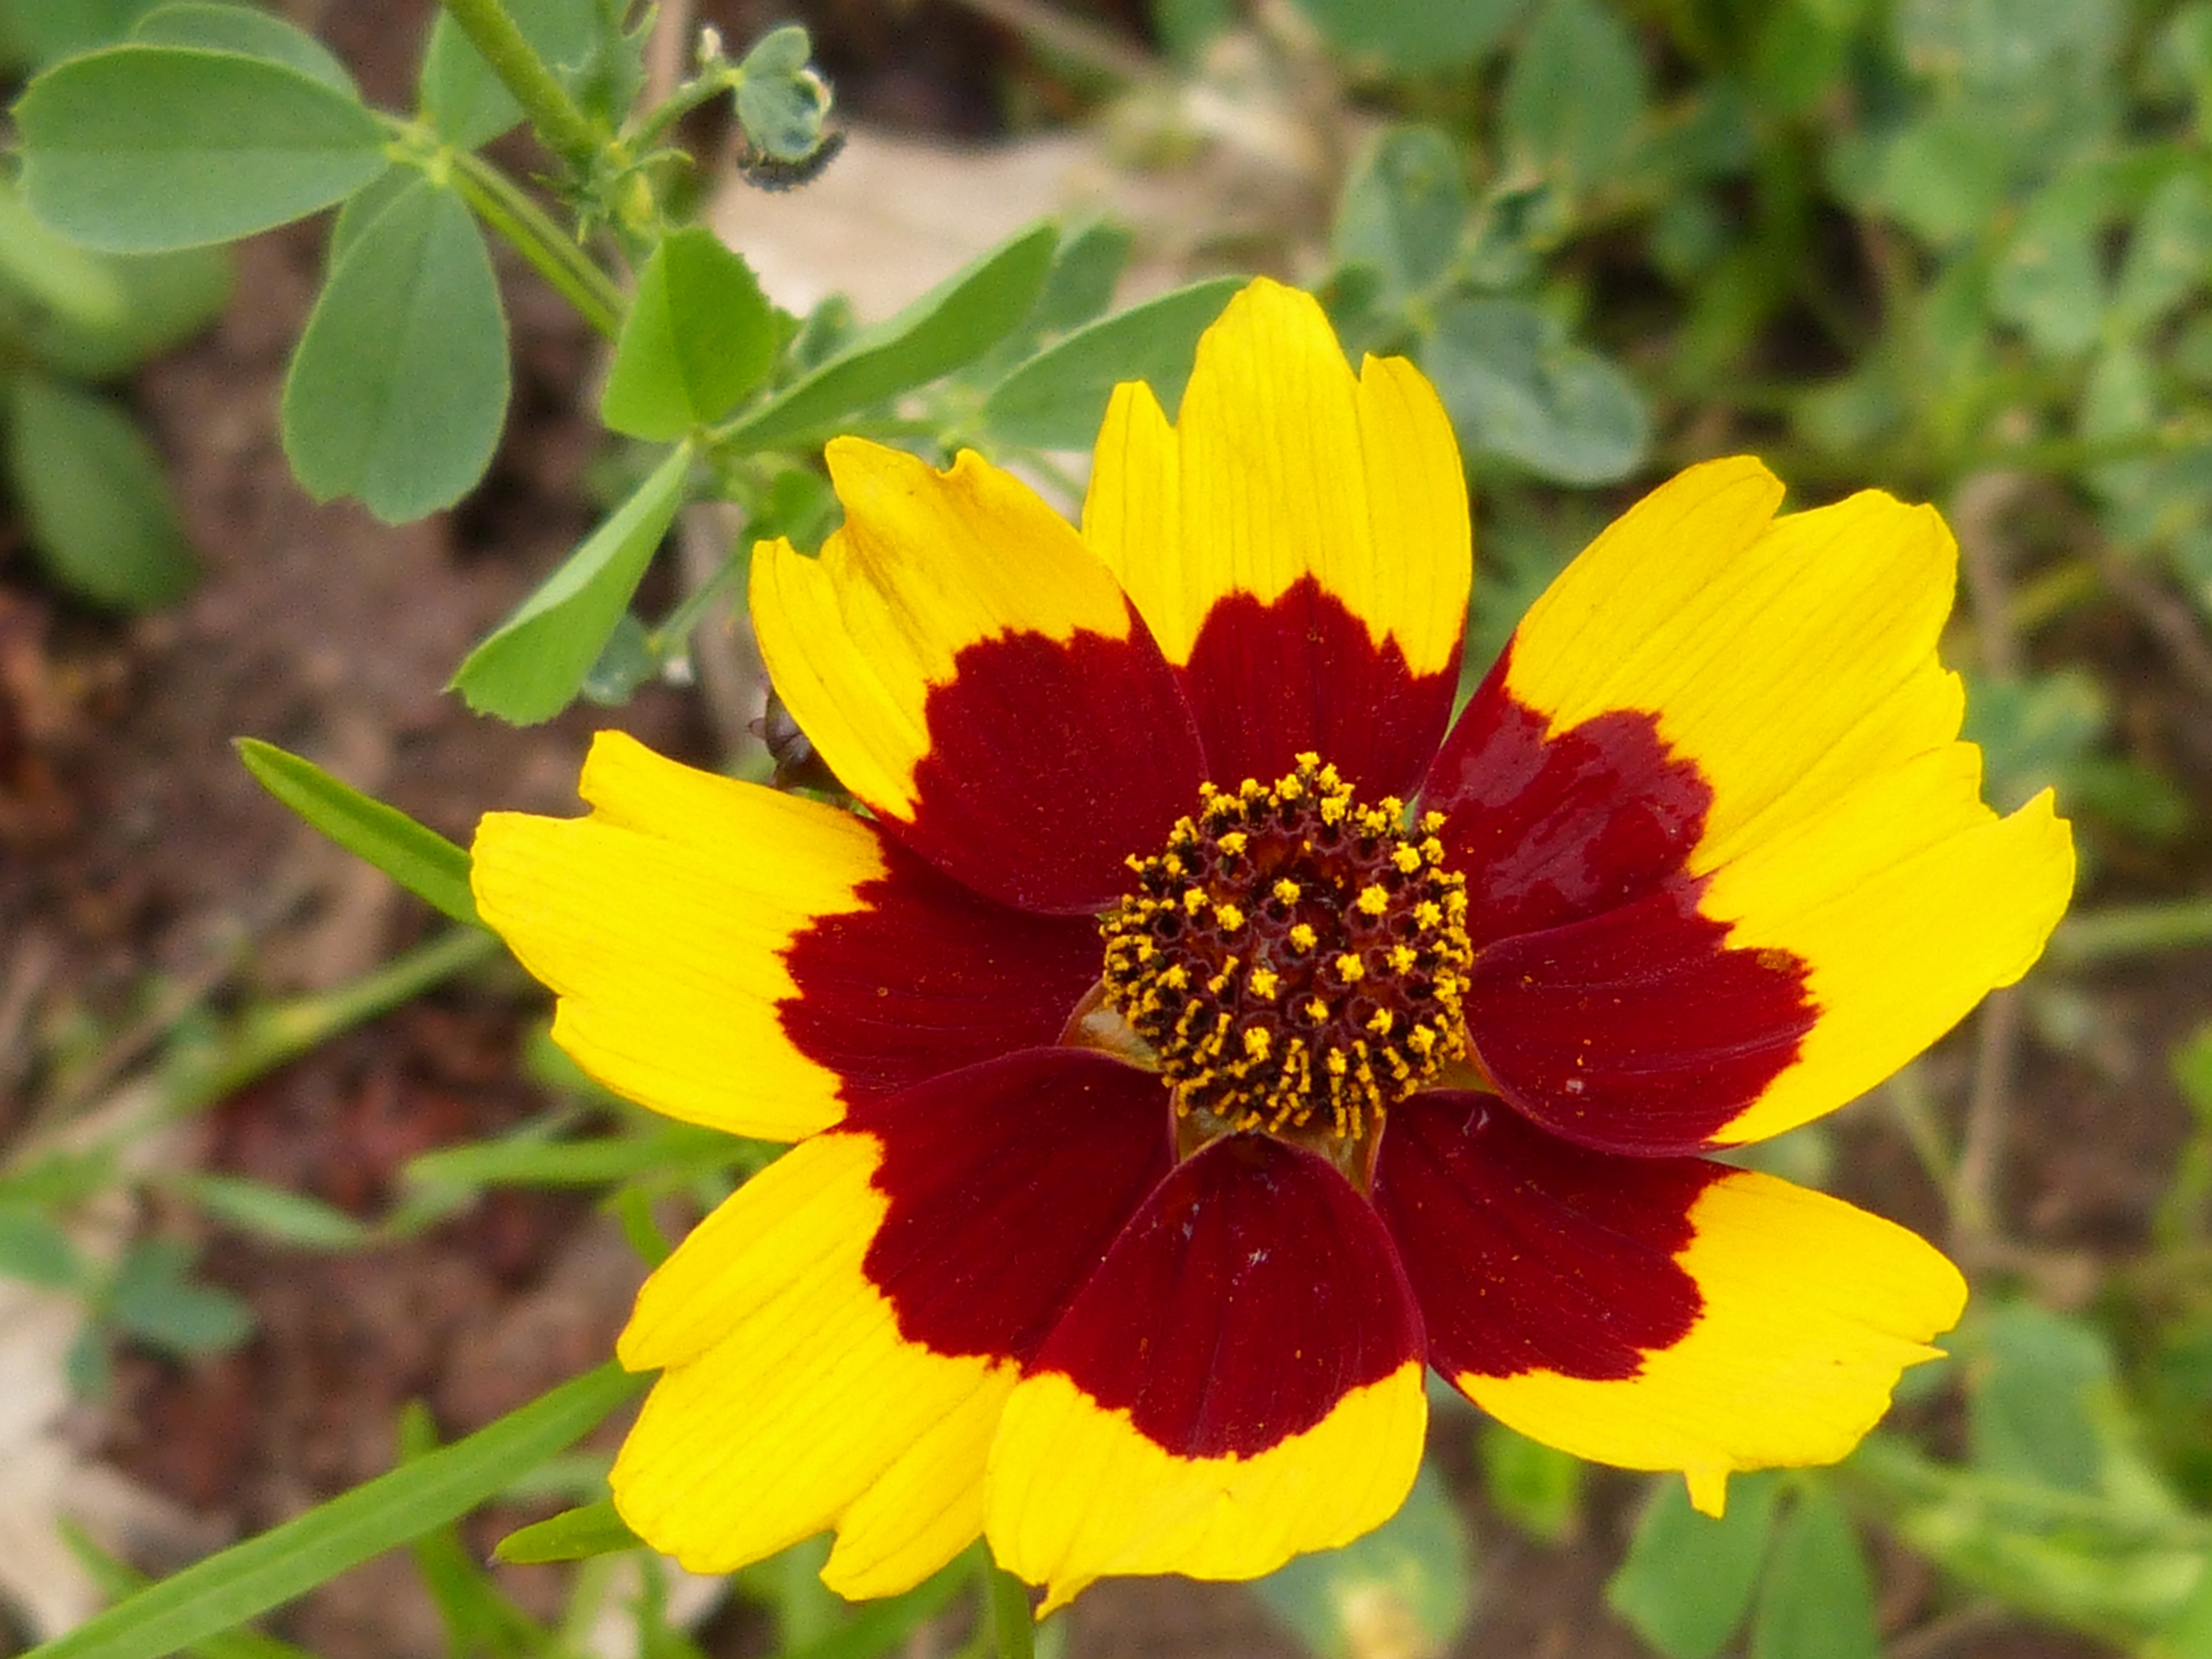
nature, blossom, plant, flower, petal, bloom, red, herb, botany, yellow, flora, wildflower, nectar, macro photography, flowering plant, daisy family, calendula, sulfur cosmos, annual plant, land plant